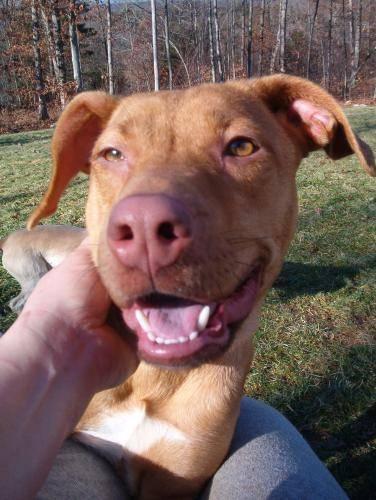
dog